Boomslang (music festival)

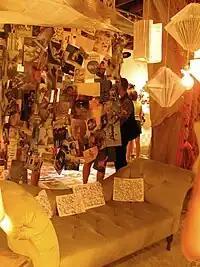
An art installation piece at Boomslang's 2010 Neighborhood Series.

Boomslang also teamed up with the Lexington Fashion Collaborative to bring innovative local fashion and art to the festival, with the second annual installation of The Neighborhood Series. The Neighborhood Series took place at Land of Tomorrow Gallery, a gallery owned and operated by University of Kentucky College of Design professors, and included eight installation pieces with coordinating fashion-forward costumes that reflected eight locally owned businesses. The materials used to create the works of art came straight from each business's trash.